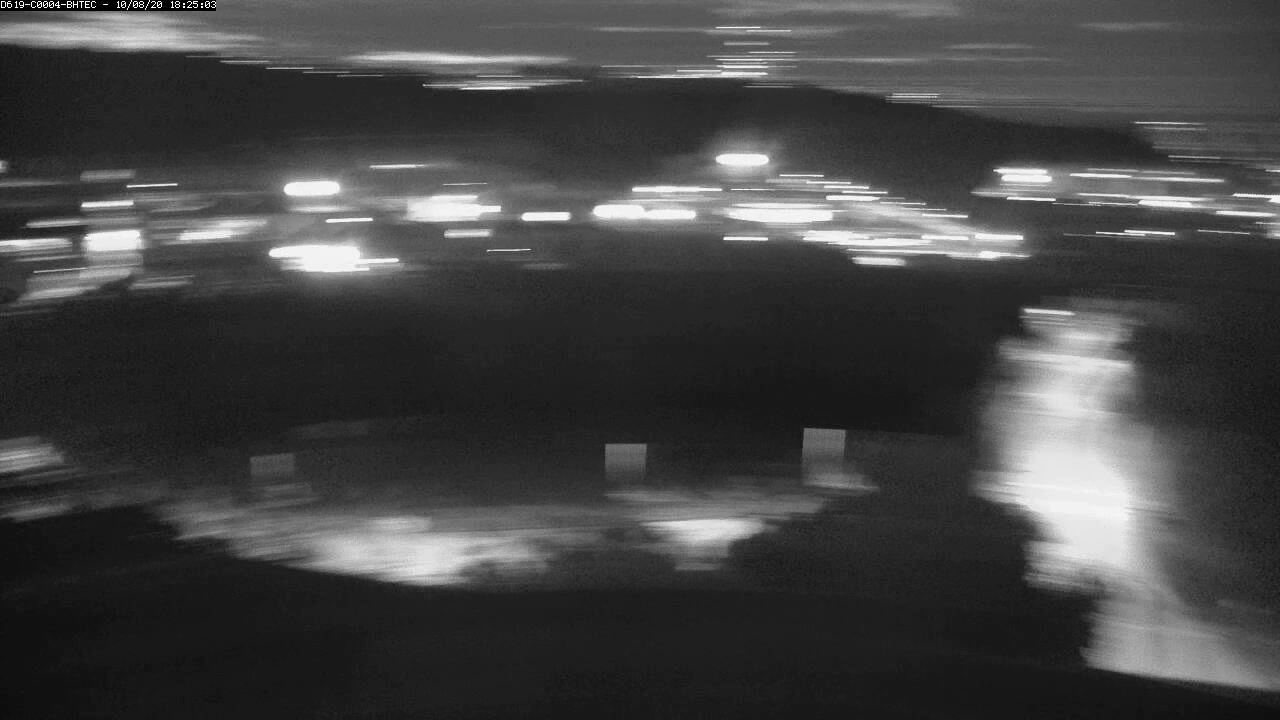
Fire: no
Smoke: no